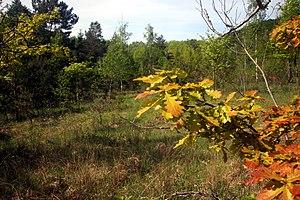
Un chêne se développe dans la zone humide de pente du vallon de Fontenelay.
La réserve naturelle régionale du vallon de Fontenelay est une réserve naturelle régionale située en Bourgogne-Franche-Comté. Classée en 2010, elle occupe une surface de 41,6 hectares et protège un ensemble de pelouses marneuses et de bas marais dans les monts de Gy.